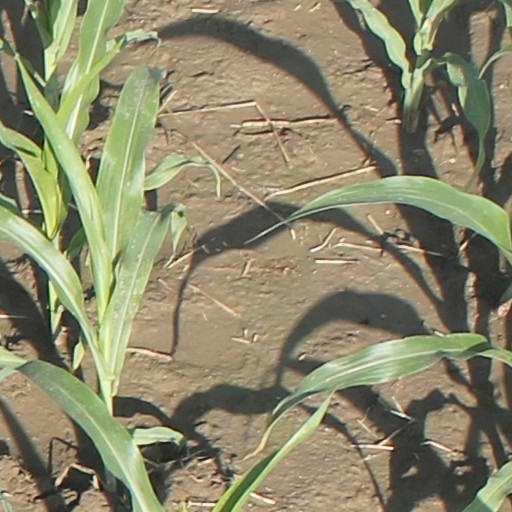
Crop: maize; corn